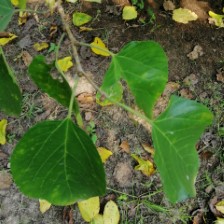
Variety: WhiteKing